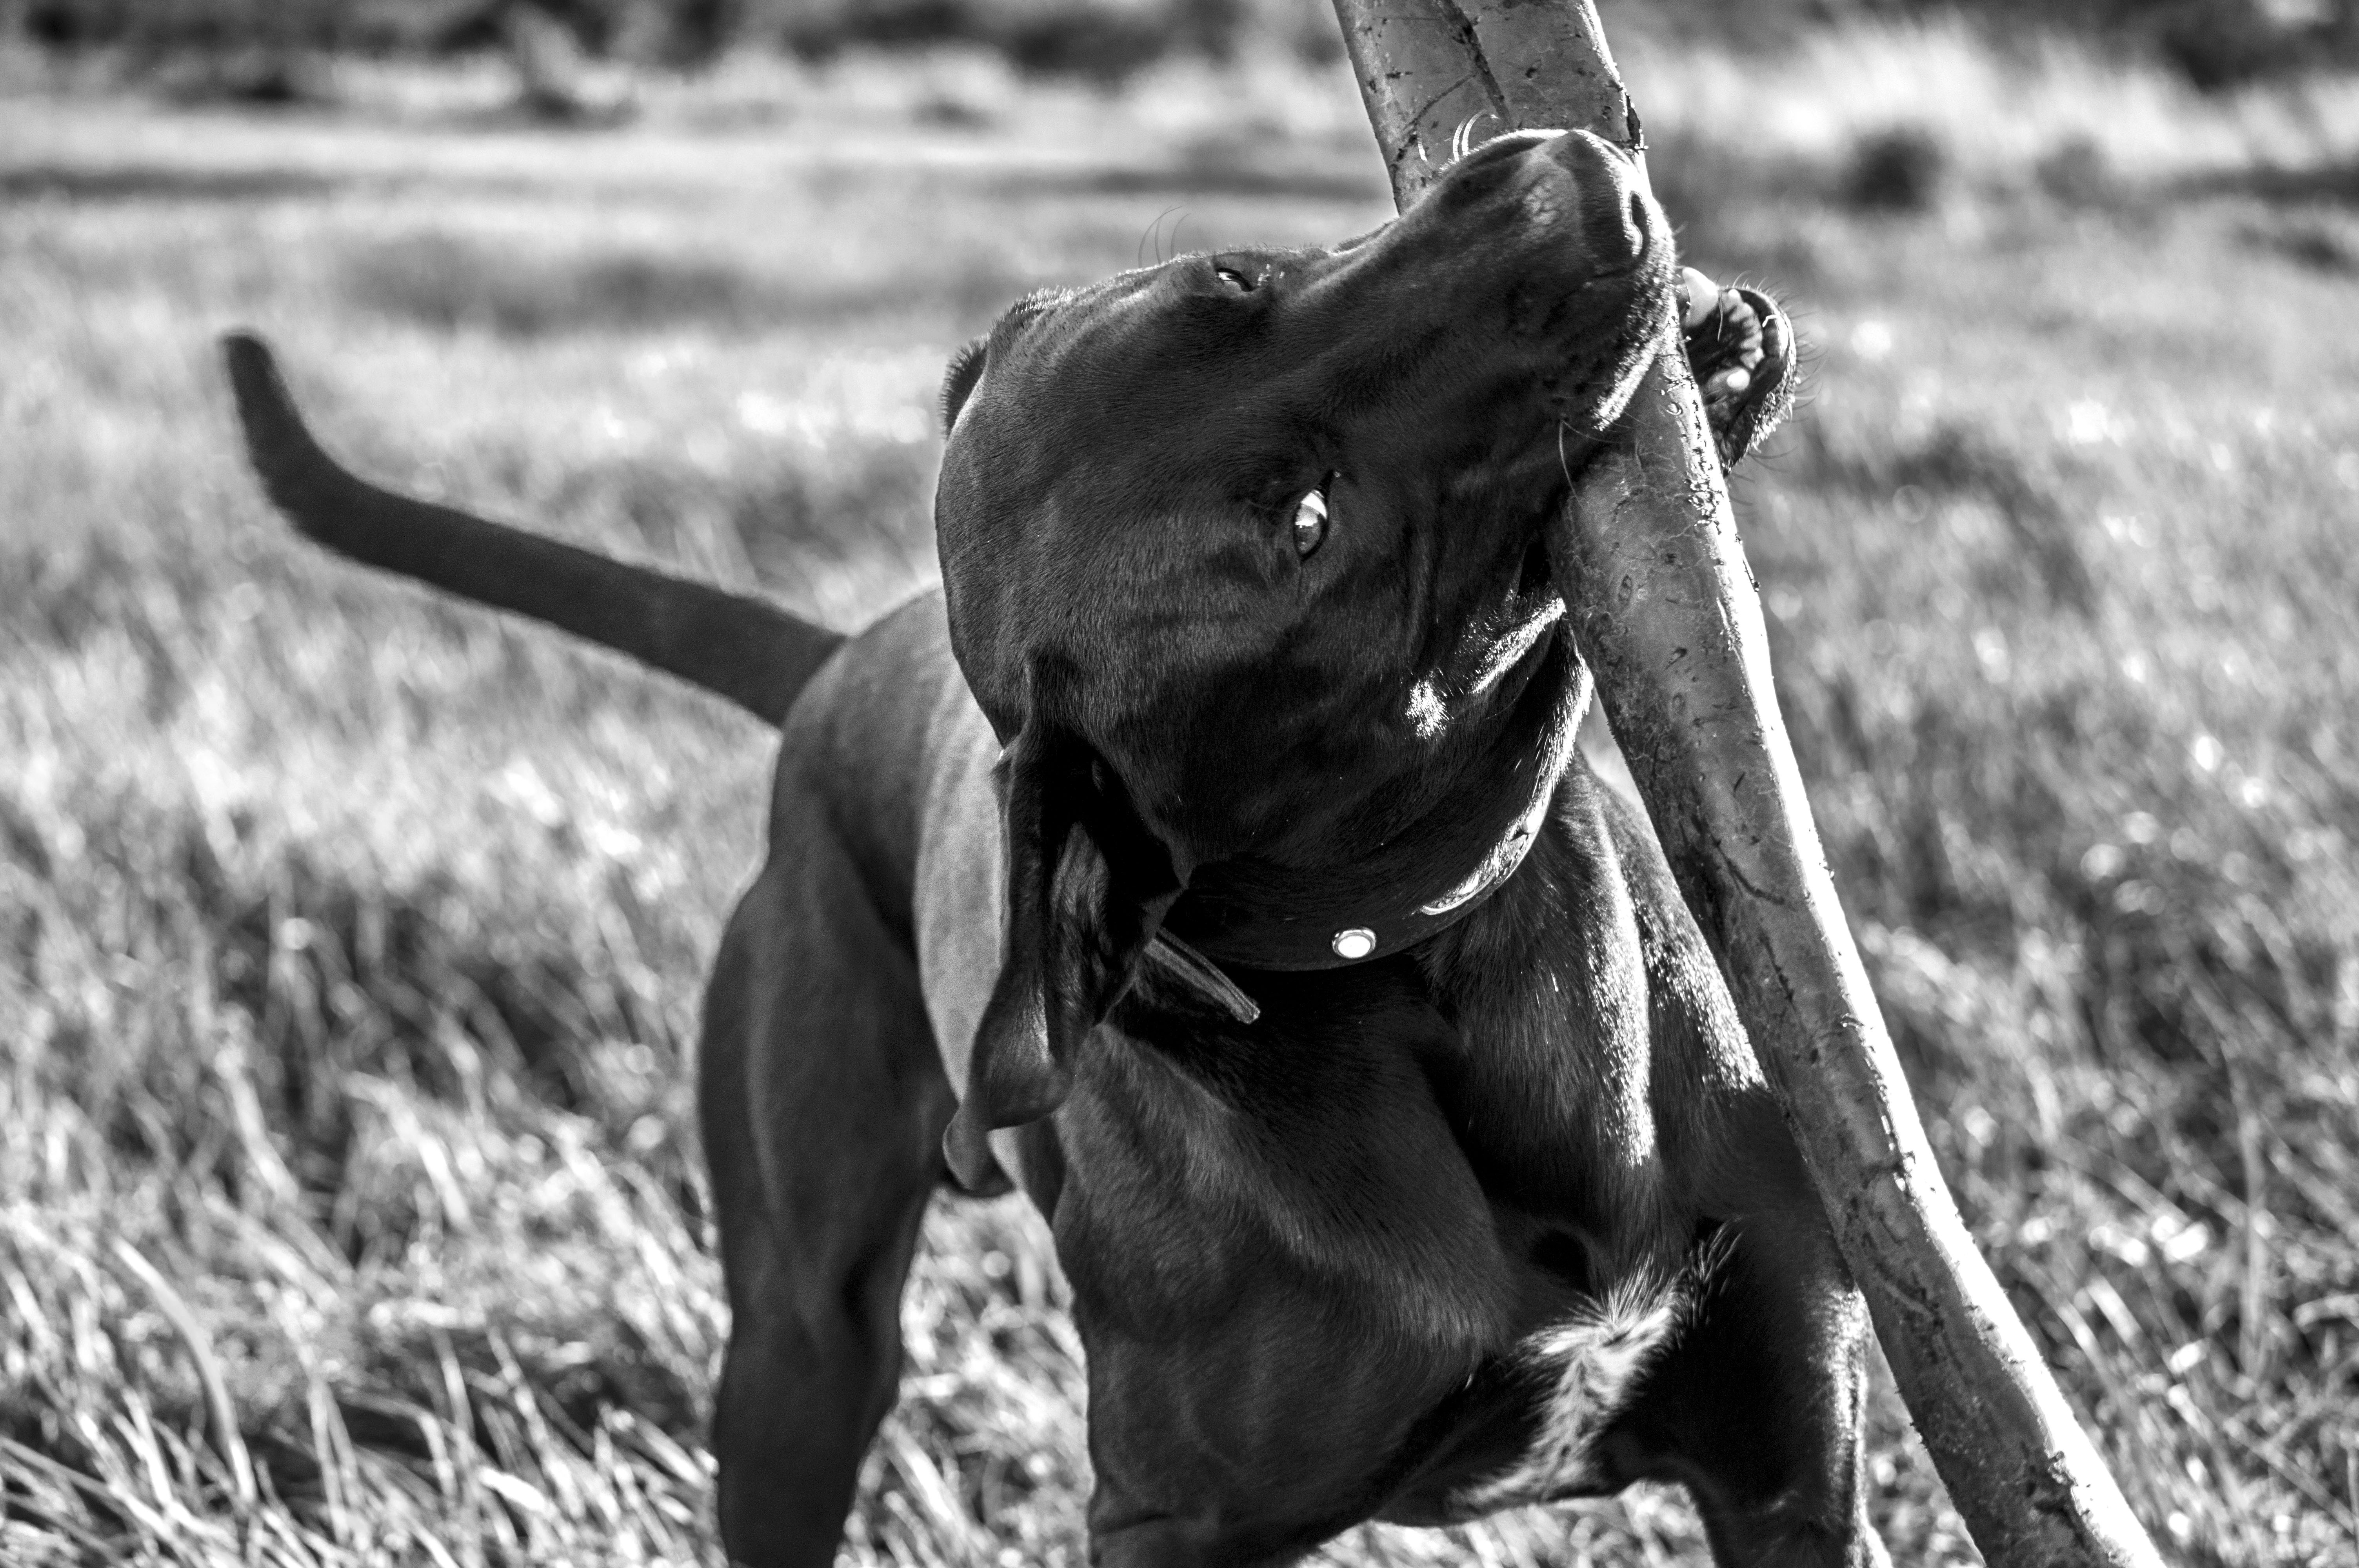
black and white, photography, dog, pet, mammal, black, monochrome, animals, monochrome photography, dog like mammal